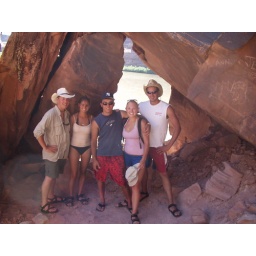
some of the gang under a cool rock formation at the unofficial river registry